Electric power transmission

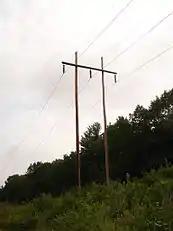
115 kV H-frame transmission tower

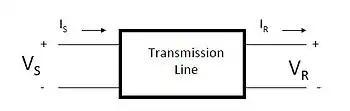
"Black box" model for transmission line

Subtransmission runs at relatively lower voltages. It is uneconomical to connect all distribution substations to the high main transmission voltage, because that equipment is larger and more expensive. Typically, only larger substations connect with this high voltage. Voltage is stepped down before the current is sent to smaller substations. Subtransmission circuits are usually arranged in loops so that a single line failure does not stop service to many customers for more than a short time.